Akata Warrior

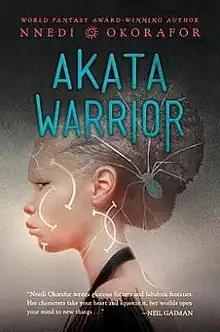
First edition

Akata Warrior (retitled Sunny and the Mystery of Osisi "in Nigeria and the UK) is a 2017 young adult fantasy novel by Nigerian American writer Nnedi Okorafor. It is a sequel to Akata Witch (2011) and the second book in her The Nsibidi Scripts series; it's followed by Akata Woman (2022). It won the inaugural Lodestar Award in 2018 as well as the 2018 Locus Award for Best Young" Adult Novel.